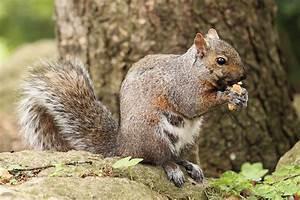
squirrel